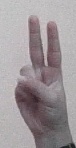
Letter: taa